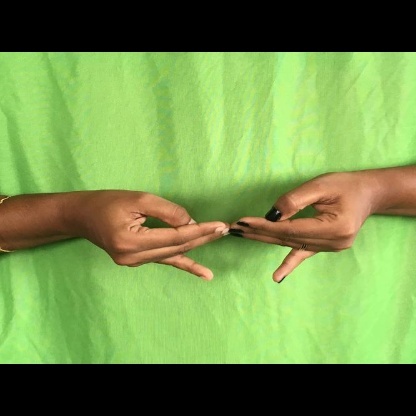
Mudra: Khatva